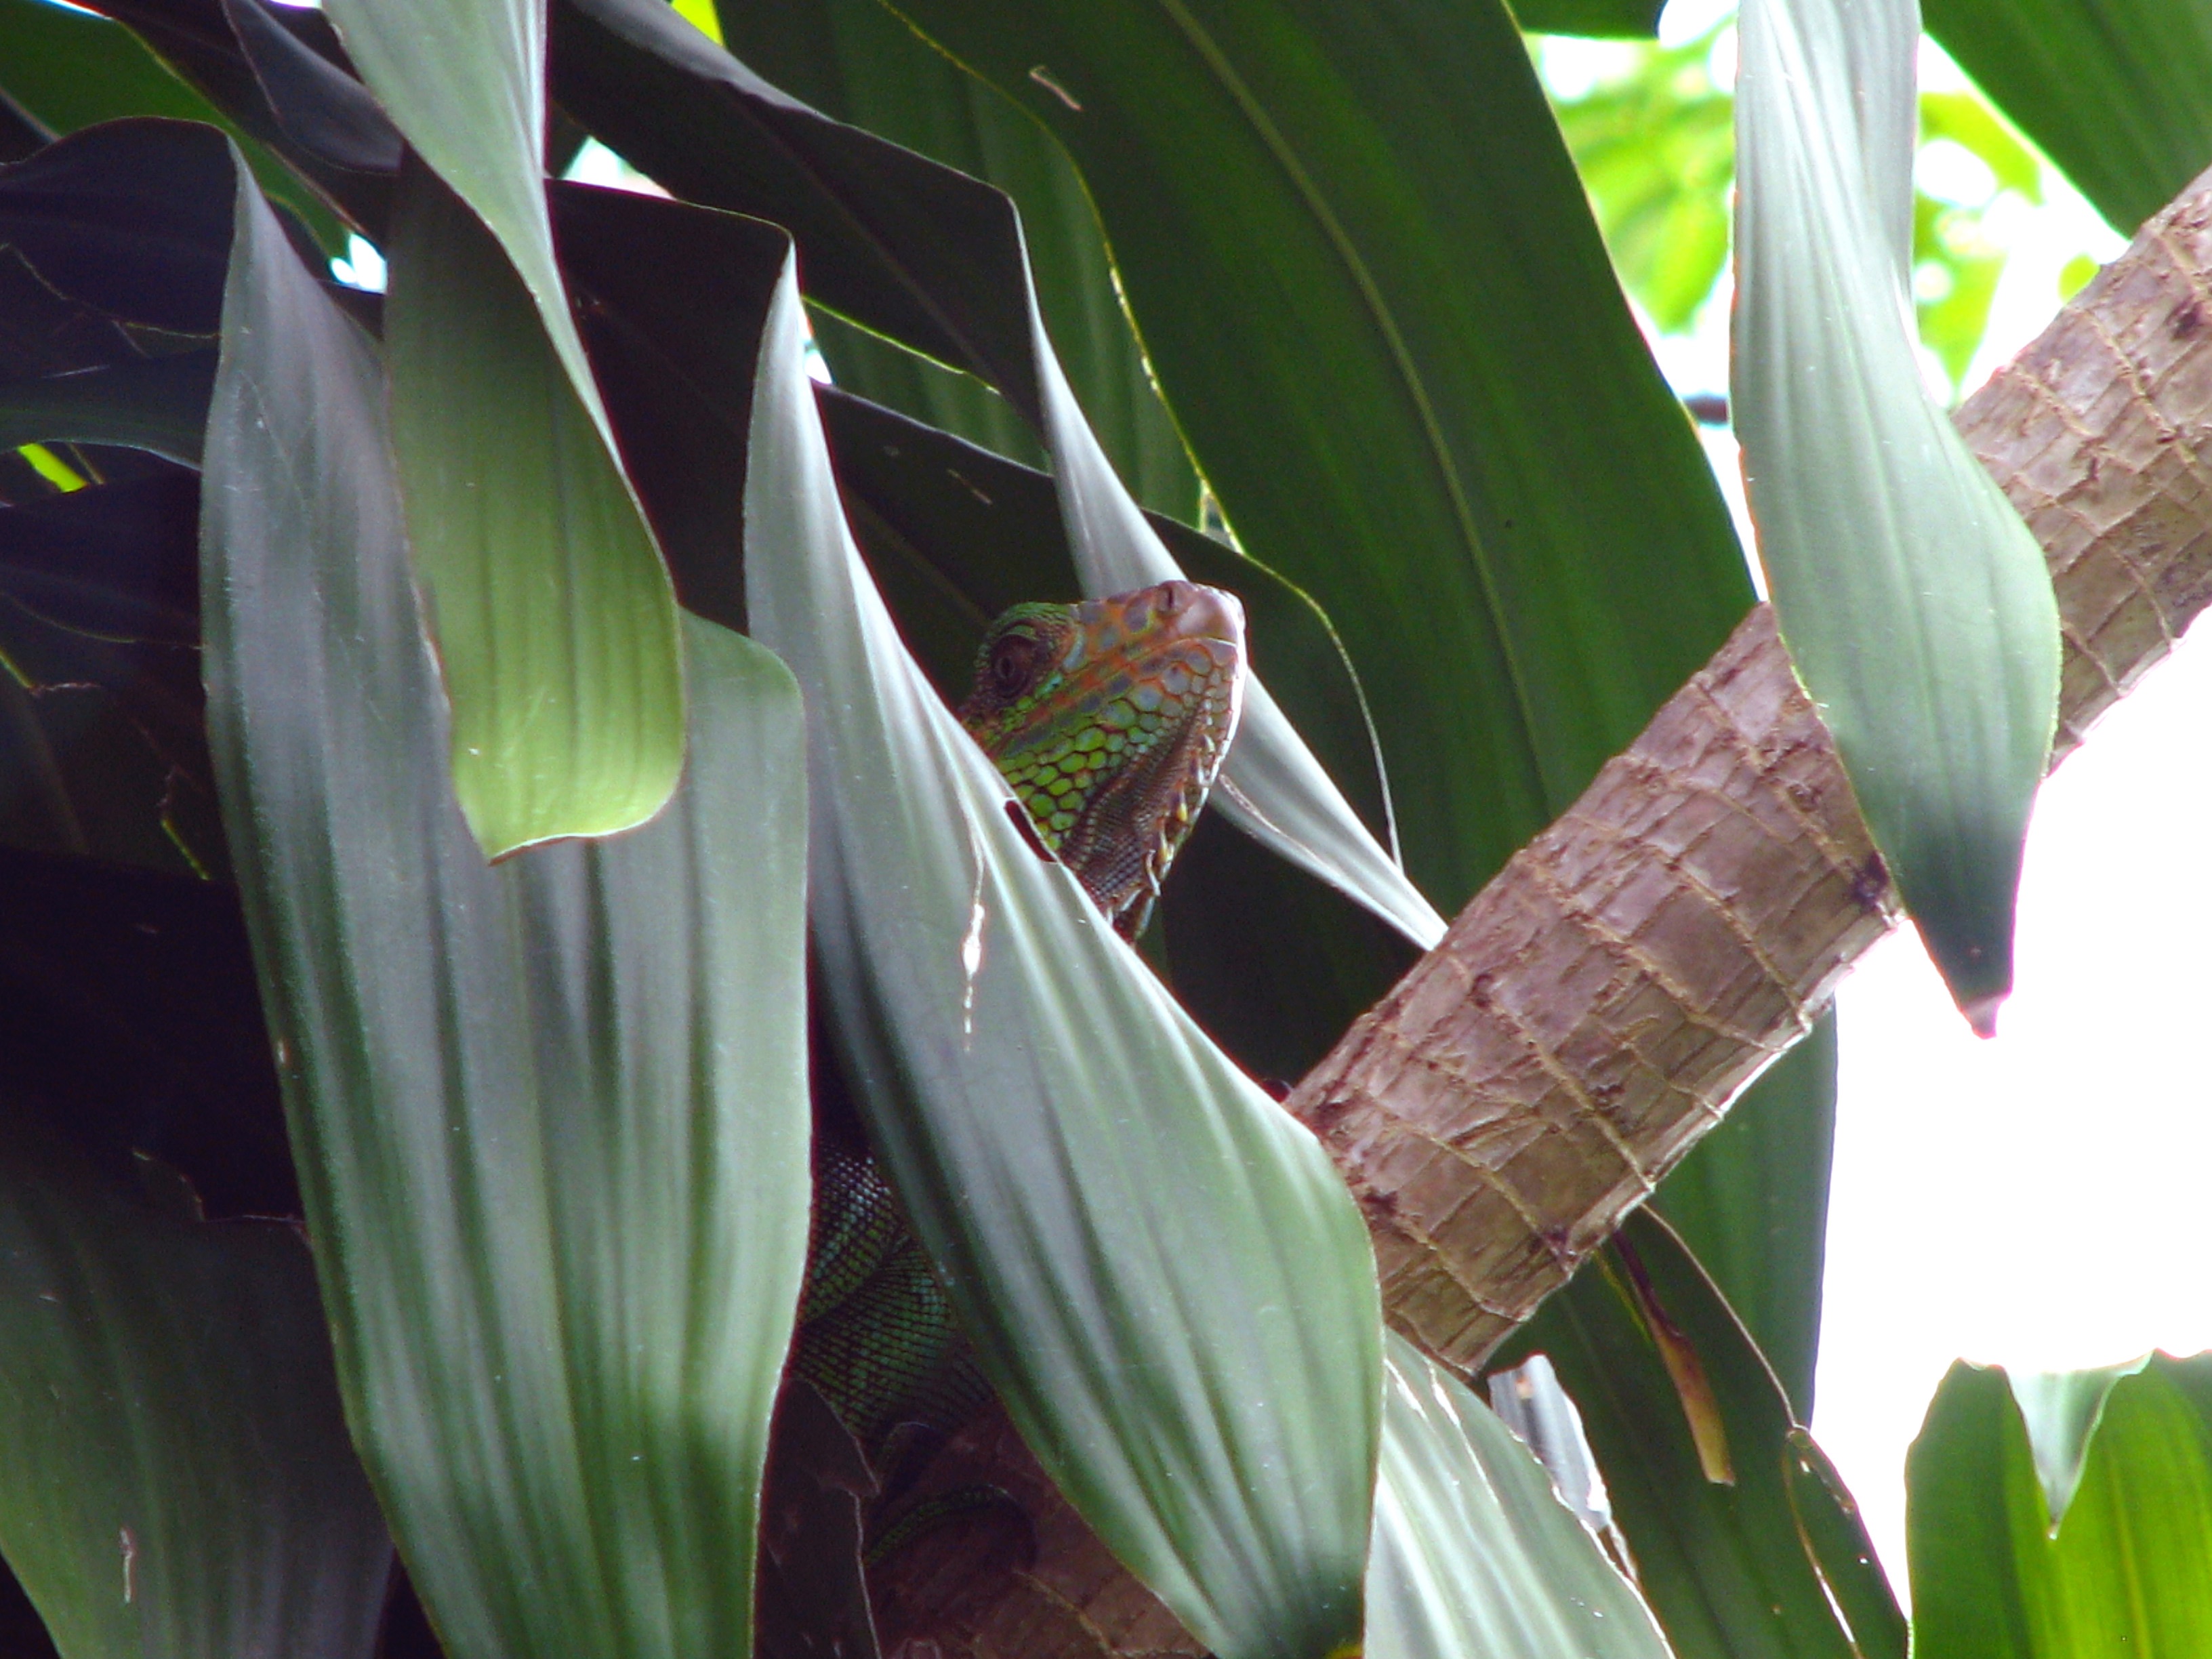
plant, leaf, flower, green, botany, flora, arum, flowering plant, grass family, plant stem, land plant, arecales, canna family